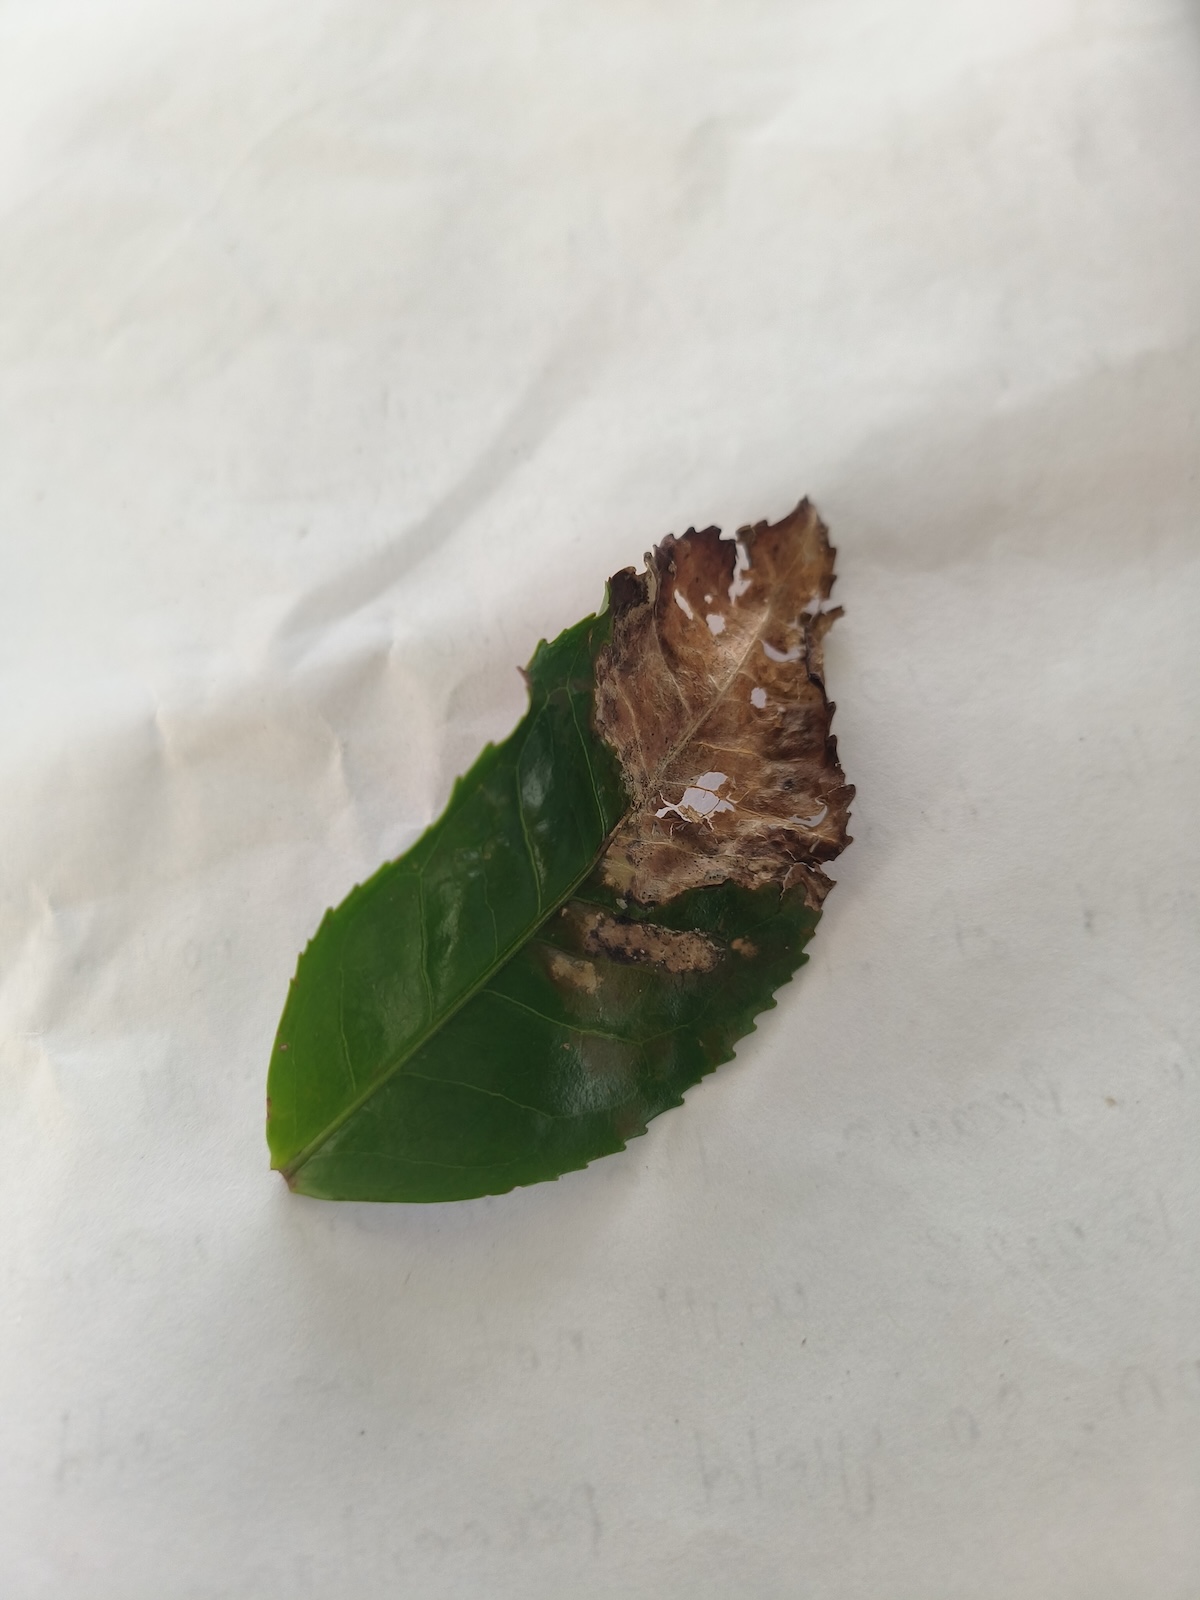
Label: Gray Blight